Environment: real
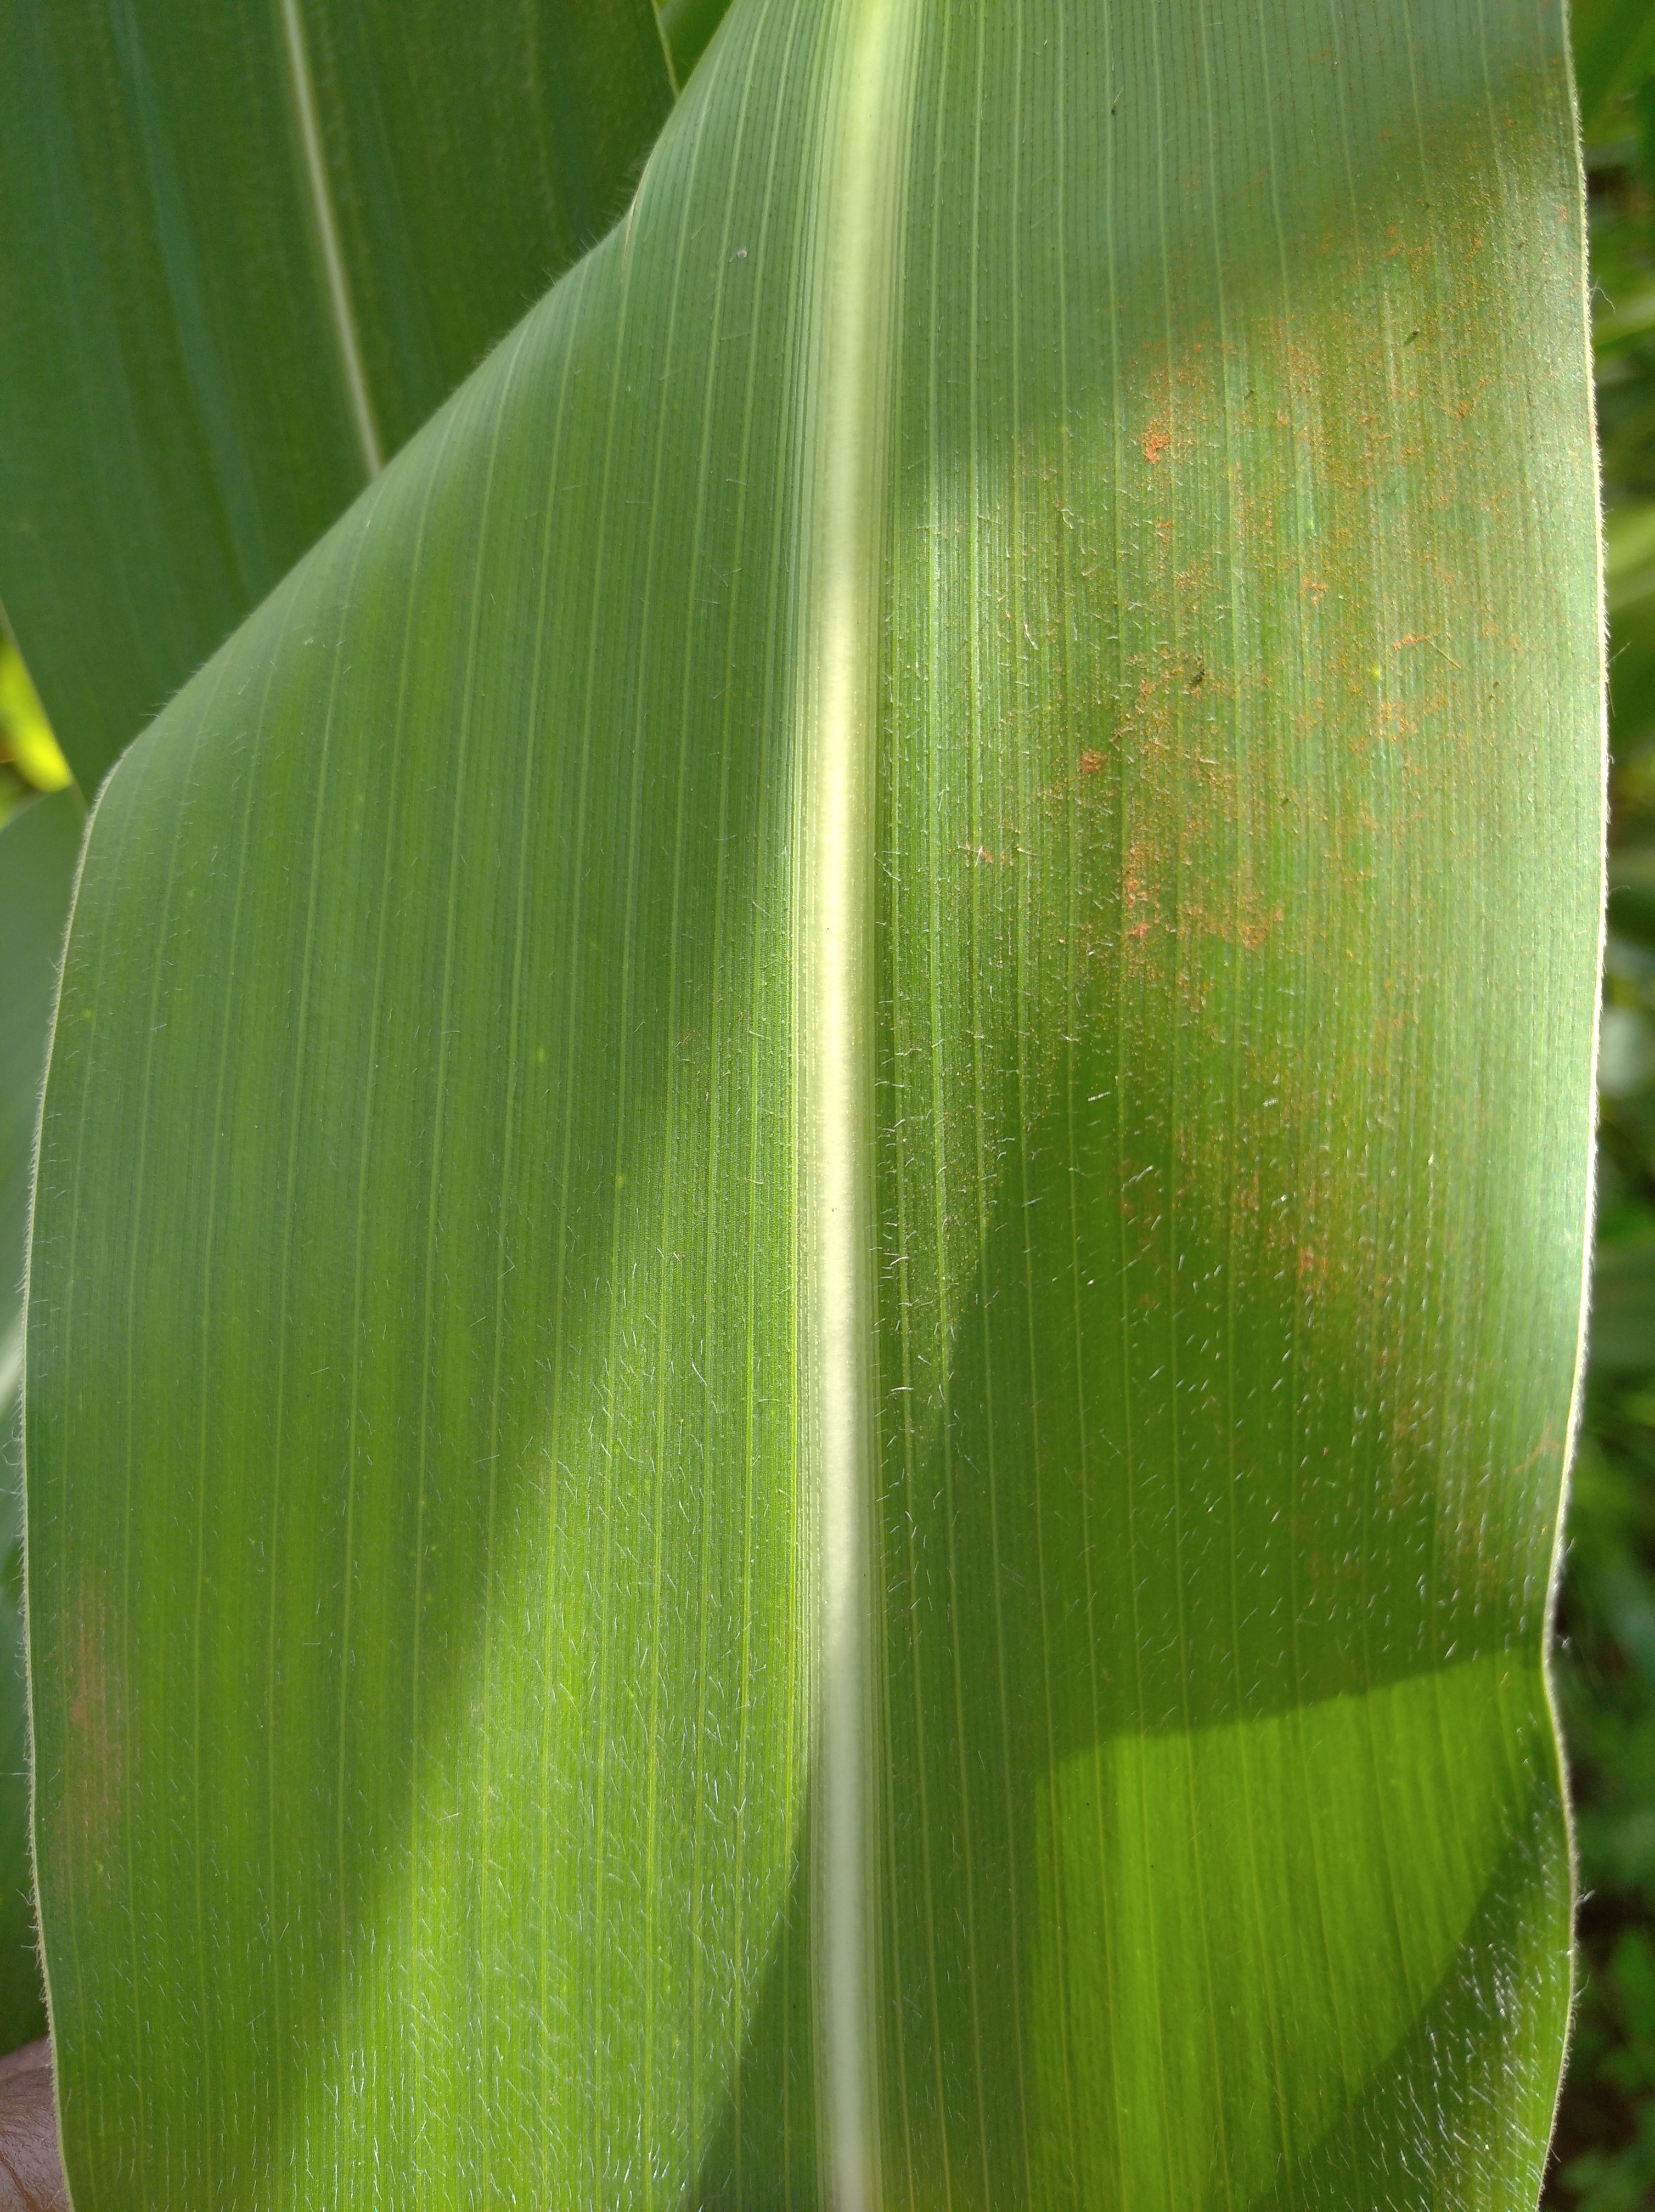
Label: healthy